Vaccinium myrtillus

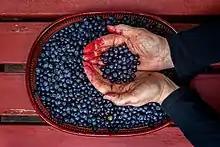
Bilberries have dark red juice that stains hands.

Bilberry and the related "V. uliginosum" both produce lignins, in part because they are used as defensive chemicals. Although many plants change their lignin production – usually to increase it – to handle the stresses of climate change, lignin levels of both "Vaccinium" species appear to be unaffected. The leaves contain catechins, tannins, quinic acid, arbutin, chlorogenic acid, various glycosides, the fruits contain anthocyanins, pectin, ursolic acid, chlorogenic acid, and ascorbic acid.